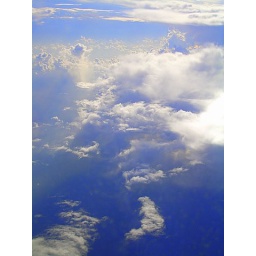
Sun &amp;amp; clouds over water